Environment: real
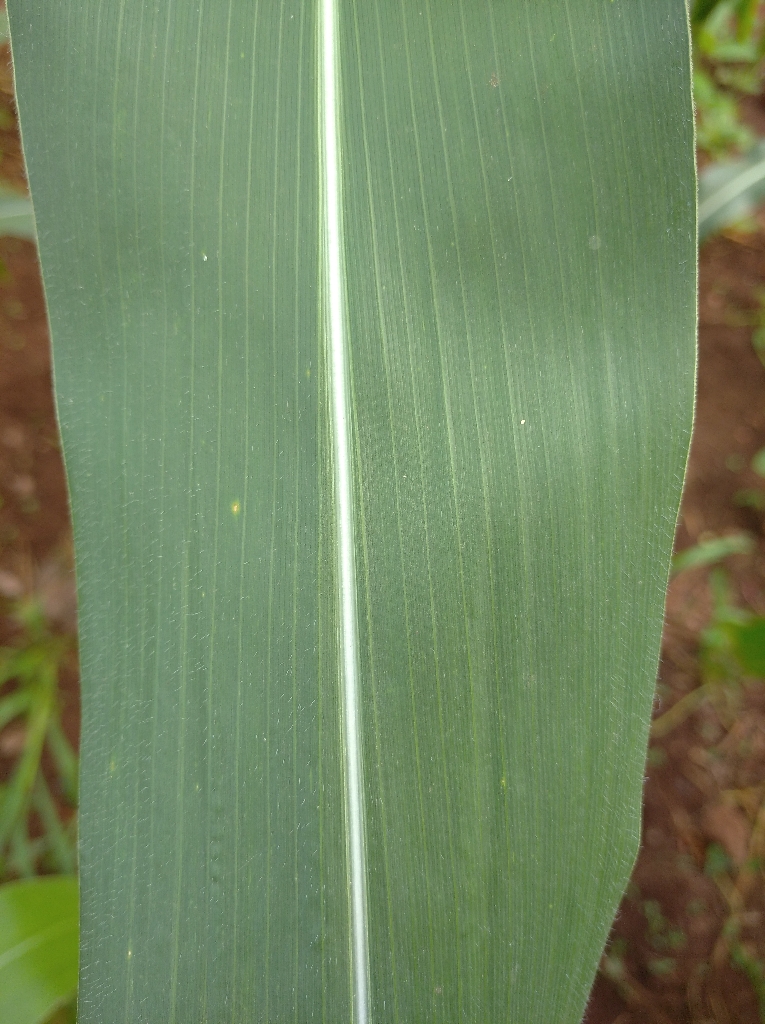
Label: healthy